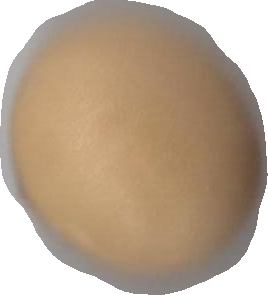
Variety: Grobogan